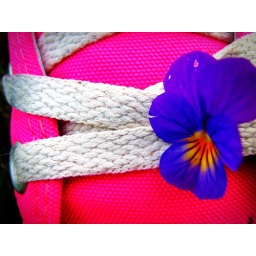
my best friends shoe , I put a purple flower on it .. I like the colours in this pic.